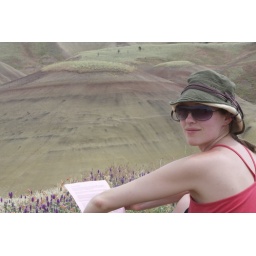
Quick stop over at the Painted Hills monument! Look, my hat matches this hill perfectly!